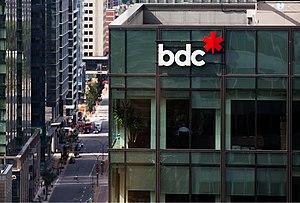
La Banque de développement du Canada est une société de la couronne qui appartient au gouvernement du Canada. Sa mission est de contribuer à créer et à développer des entreprises canadiennes en offrant des services de financement et de consultation, avec une attention particulière aux besoins des petites et moyennes entreprises.